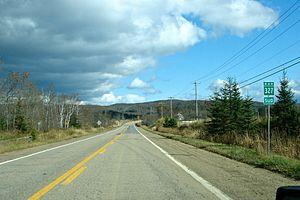
Route 327 entre Arundel et Weir, Québec, Canada
La route 327 est une route régionale québécoise située sur la rive nord du fleuve Saint-Laurent. Elle dessert la région administrative des Laurentides.